Āgenskalns

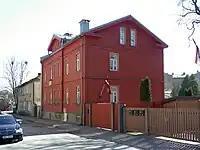
Typical wooden apartment building

Oldest building in Āgenskalns is the Hartmann manor, located in Kalnciema street 28/30. Āgenskalns is a vivid example of Art Nouveau and German Balts architectural symbiosis. One of the best examples of this is the water tower of Āgenskalns, which was projected by Wilhelm Bockslaff and built in 1910. – entrance of the water tower is decorated with various geometric ornaments that end with a triangular timpanon; other Art Nouveau features can also be seen there (stylized imperial eagle etc.). In the nearby Margrietas street you can find one of Mikhail Eisenstein projected buildings, which shows a strong influence of historicism. In Āgenskalns there are many residential and commercial houses, which have been built in the 19th and 20th century, where you can find the influence of Art Nouveau. One of the most prominent Art Nouveau complexes is the Market of Āgenskalns, which was built after a project of Reinhold Schmaeling, current Market building was built from 1911 until 1924. Pauls Stradiņš Clinical University Hospital was also built after one of his project and is located in Āgenskalns, Pilsoņu Street 13. Other mentionable Art Nouveau features can be found in Arcadia Park, made after a project of Georg Kuphaldt in 1910.